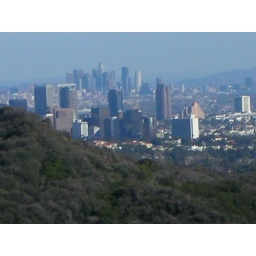
close up of downtown (last time I was here, you could barely see the top of the library tower above the smog)